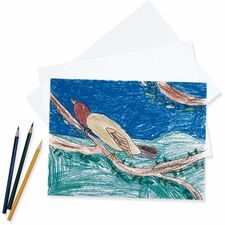
Pacon® Medium-Weight Drawing Paper - 250 Sheets - Plain - 24" x 36" Sheet Size - White Paper - Acid-free - 250 / Pack
Brand: Pacon®
Multipurpose drawing paper offers excellent quality for use with dry media. It is great for beginning drawing and sketching. Medium tooth is perfect for all types of dry media. Paper is acid-free to last longer and recyclable.
Category: Office Supplies > Paper Handling > Pencil Boards